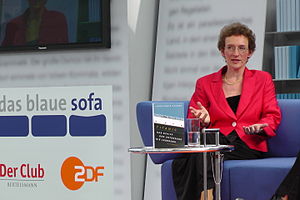
Linda Maria Koldau
Linda Maria Koldau er tysk musikforsker og kulturhistoriker, professor dr. phil. Hun står for en tværfaglig, kulturhistorisk tilgang til musikvidenskab, som på fundamentet af et omfattende kildekendskab og musikalsk analyse undersøger relationerne mellem musik og socio-politisk kontekst.